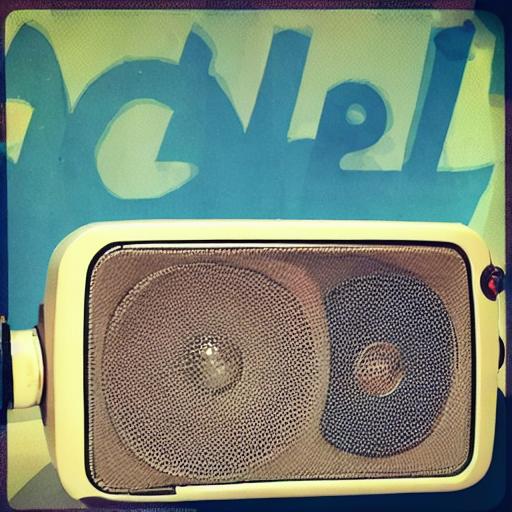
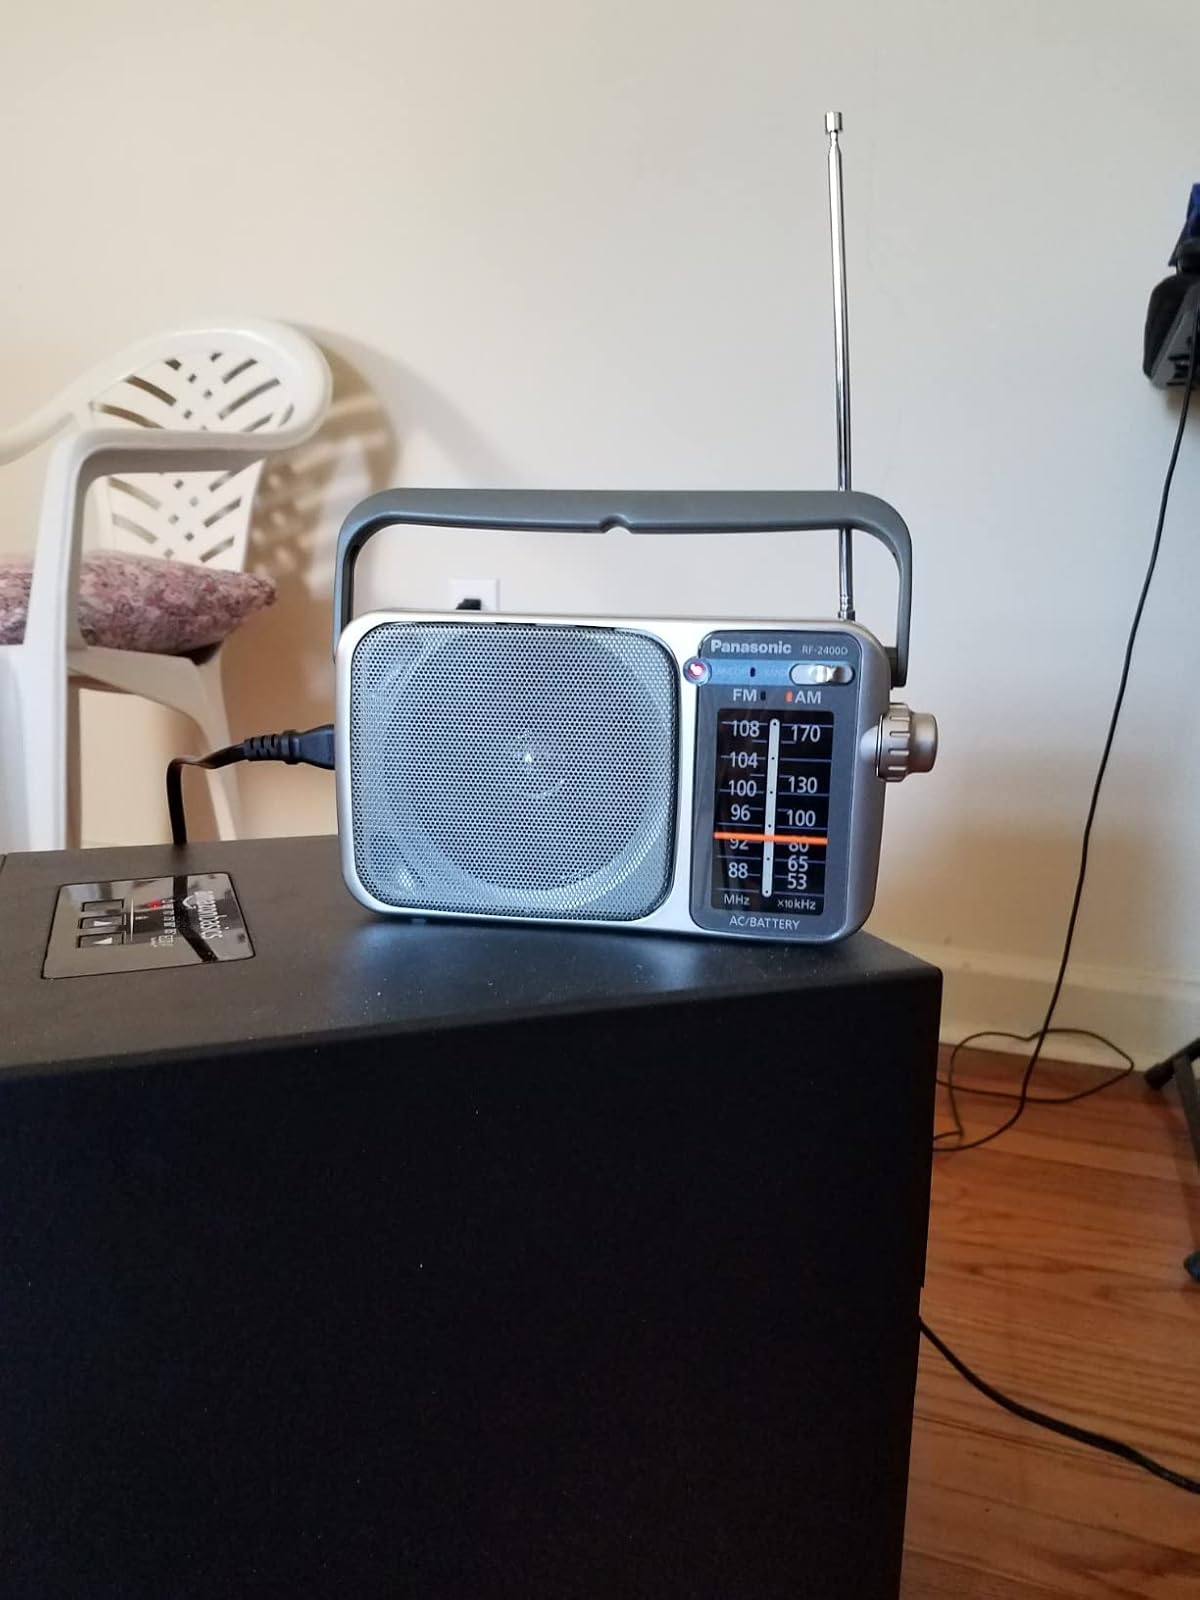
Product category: radio
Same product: no